One for the Angels

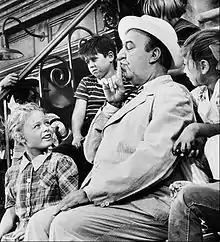
Bookman meets with the neighborhood children to hand out unsold toys

"One for the Angels" is the second episode of the American anthology television series "The Twilight Zone". It originally aired on October 9, 1959, on CBS television.